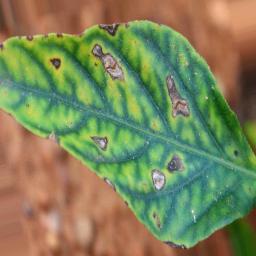
Label: nutritional